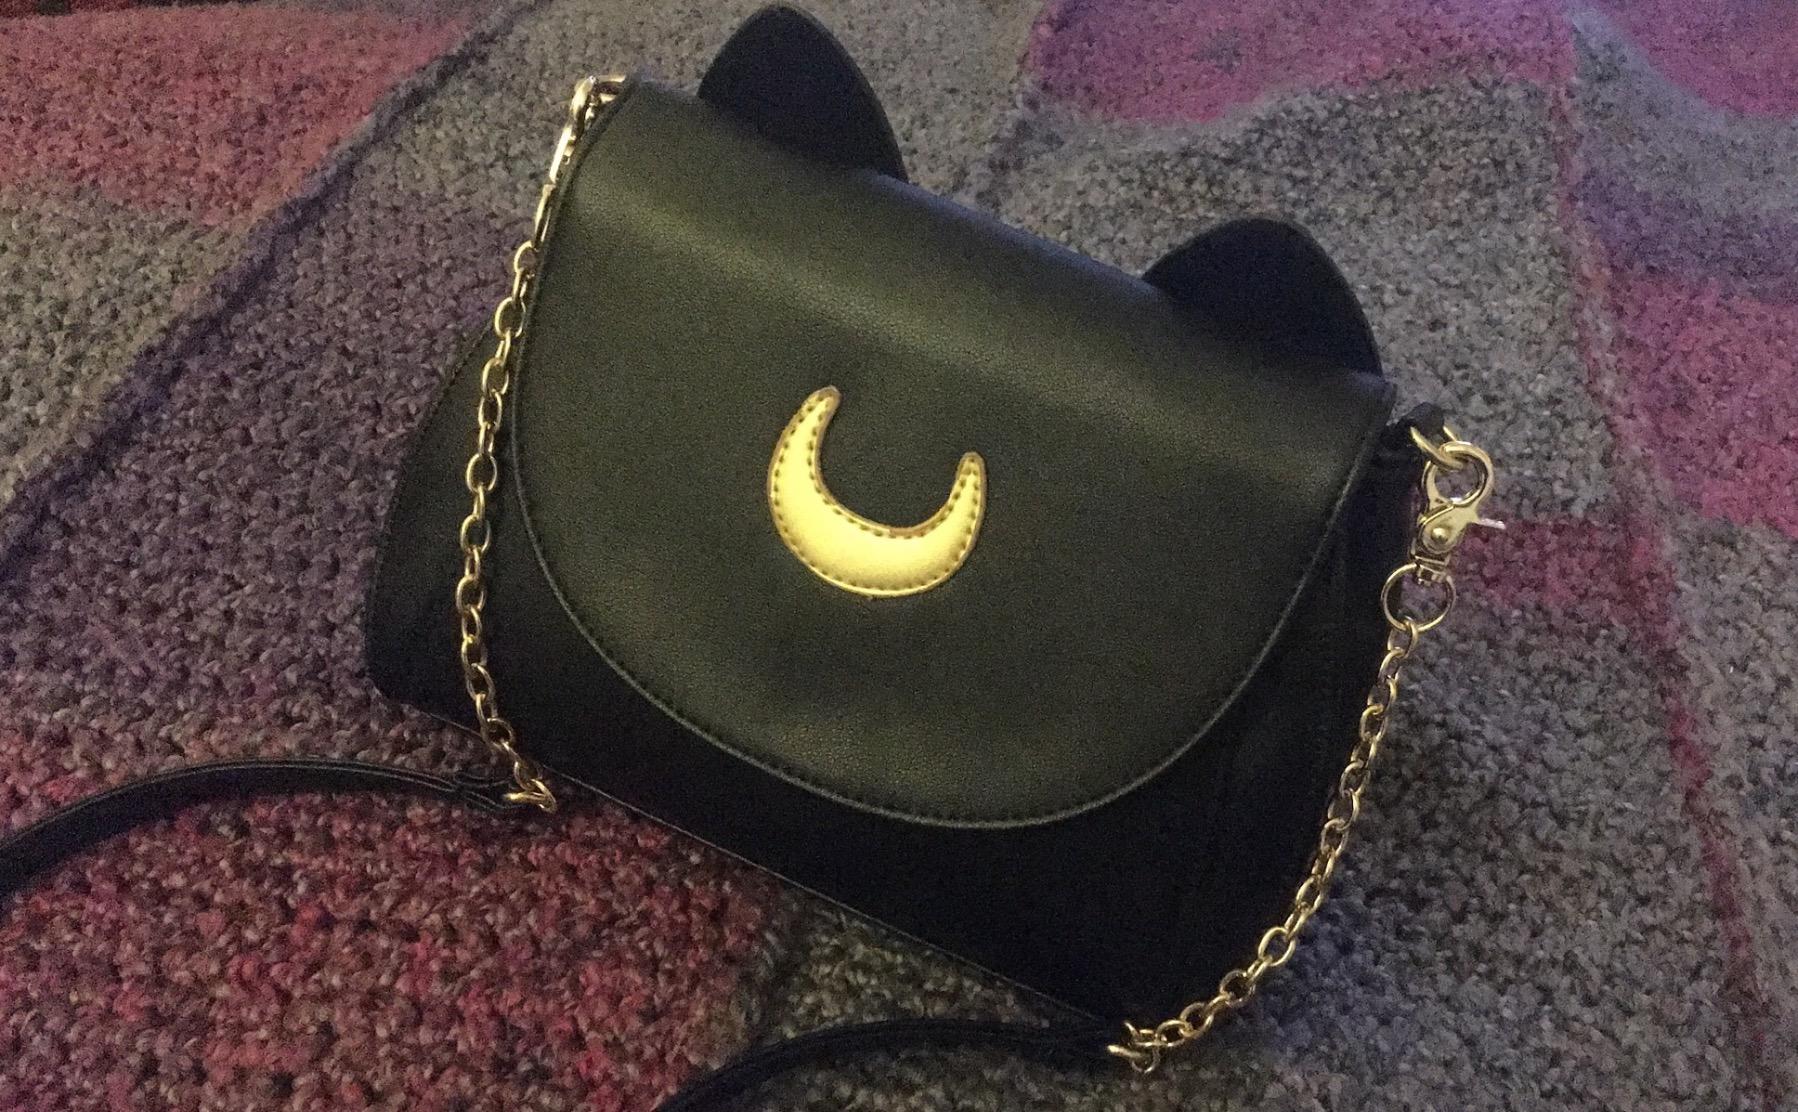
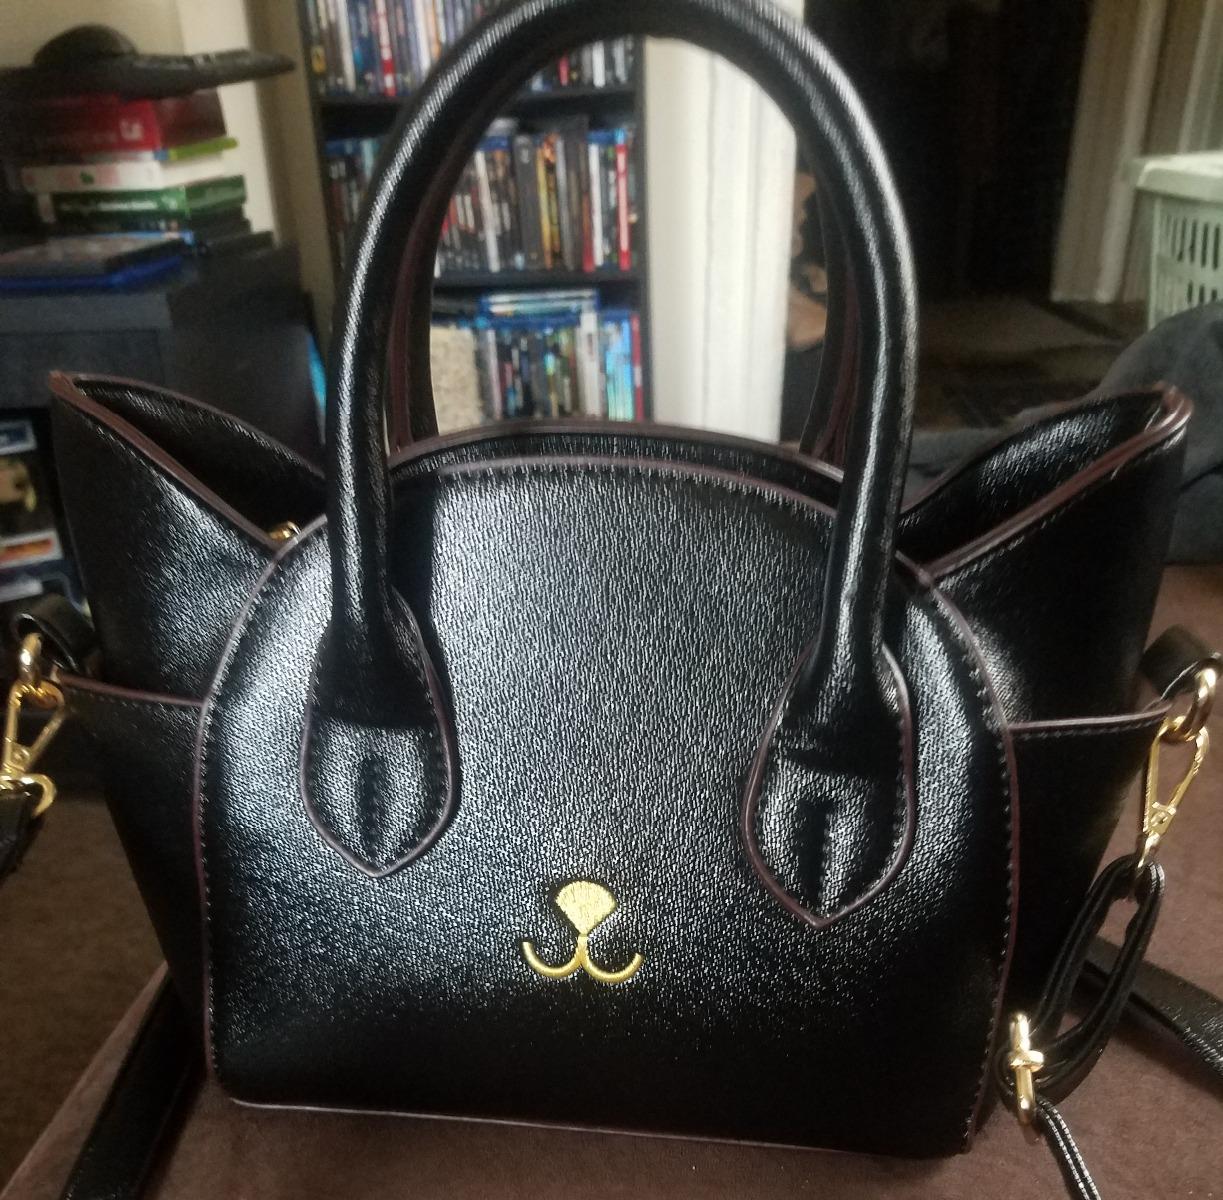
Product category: accessories_handbag
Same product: no